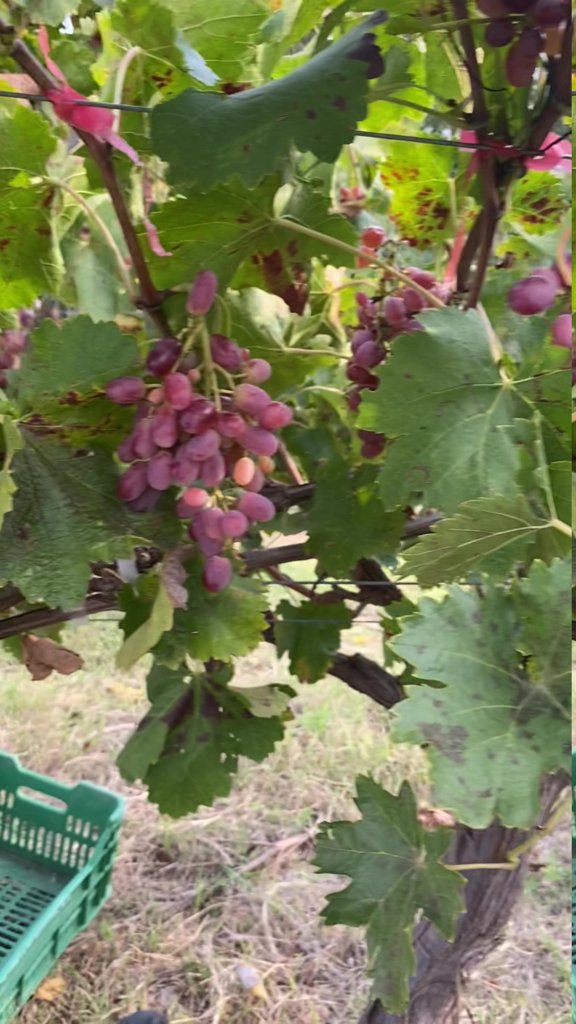
Berries visible: 36
Grape clusters: 3